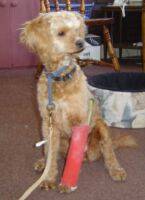
Label: dog